Fxxk It

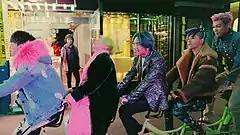

"Fxxk It" was written by YG Entertainment producer Teddy Park alongside BigBang members G-Dragon and T.O.P, whilst production was handled by the first two contributors alongside R. Tee. The members have said that the song came out "when we didn't know what to do and were just sighing", and wanted to express the feeling of immaturity in it. The song's production was noted for being "futuristic", including a "amalgamation of tropical beats, horns and synths". Tamar Herman of "Billboard" described it as "quirky mid-tempo" that "pulls heavily on Big Bang’s international appeal and begins with Taeyang’s English-language lovelorn verse. The song quickly morphs into an electronic hip-hop track that blends an eclectic mix of horns, synths, and tropical beats, recalling the subtle chaos of last year’s 'Bae Bae.'" "Fuse" said that the song mirrors one the album's previous singles, "Bae Bae,": "the guys deliver bouncy, electro-hip-hop, detailing relationship nerves until finally deciding 'Fxxk it, I just wanna get down.'" Chester Chin from "The Star" said that "it sets the perfect tone by being one of the BigBang-est song there is. The quirky mid-tempo hip-hop number underlines the boys’ playful persona and eclectic artistry.